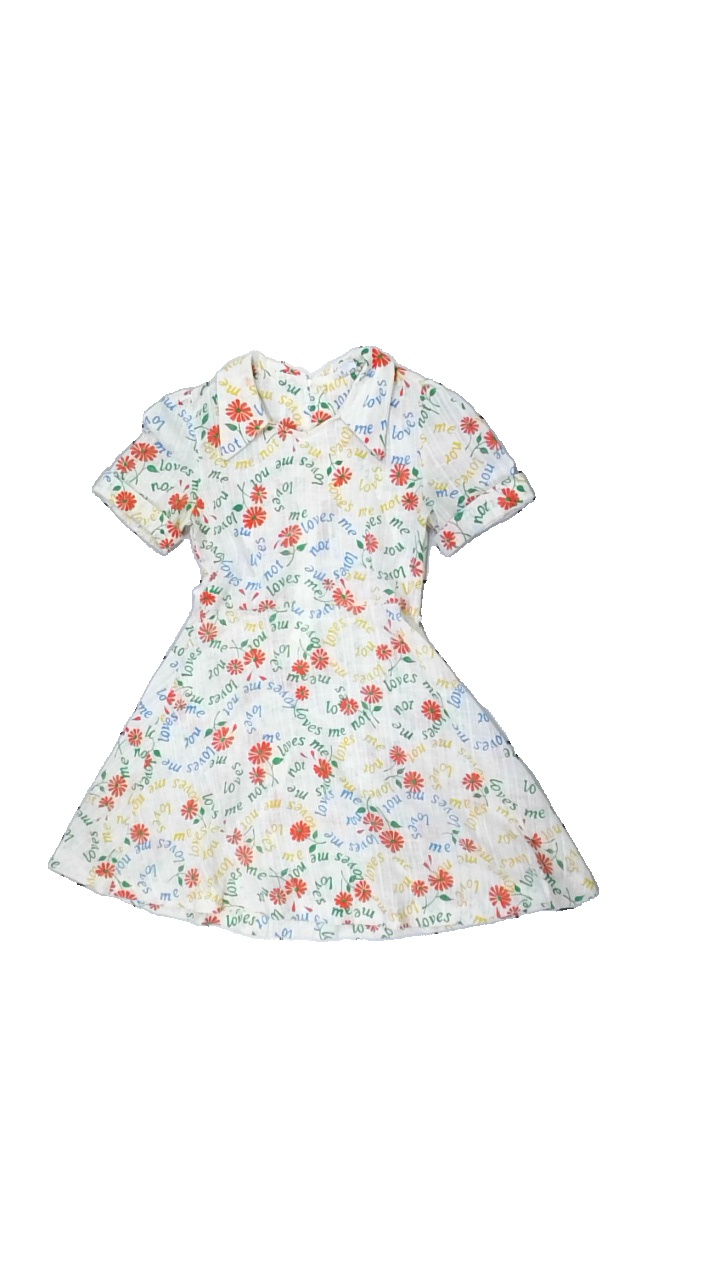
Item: Dress (Children)
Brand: Mothercare
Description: Multicolored floral adn text print dress for kids from Mothercare, size 140. Possibly vintage. Okay condition.
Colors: White, Red, Green, Multicolor
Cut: Regular, C-collar
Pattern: Floral print
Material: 56% poly, 44% cott
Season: Summer
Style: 90s
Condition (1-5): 3
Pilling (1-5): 5
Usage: Reuse
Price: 50-100